Hugo Chávez

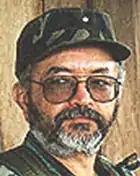
Raúl Reyes

The electoral processes surrounding Venezuela's democracy under Chávez were often observed controversially. According to "Bloomberg", he changed Venezuela from a democracy to "a largely authoritarian system".